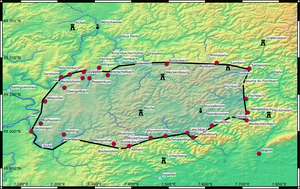
Carte du Comté de Bitche à la fin du XIIe siècle
La seigneurie ou le comté de Bitche est un ancien comté ou seigneurie du duché de Lorraine et du Saint-Empire.